William DuVall

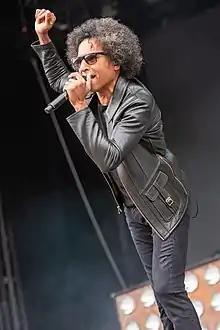
DuVall performing with Alice in Chains in 2019

William Bradley DuVall (born September 6, 1967) is an American musician best known as the current co-lead vocalist and rhythm guitarist for the rock band Alice in Chains. He joined Alice in Chains in 2006, replacing the band's original lead singer, Layne Staley, who died in 2002, and shares vocal duties with guitarist/vocalist Jerry Cantrell. DuVall has recorded three albums with the band: 2009's "Black Gives Way to Blue", 2013's "The Devil Put Dinosaurs Here", and 2018's "Rainier Fog". DuVall won an ASCAP Pop Music Award for co-writing the song "I Know" for Dionne Farris in 1996, and has earned three Grammy Award nominations as a member of Alice in Chains.